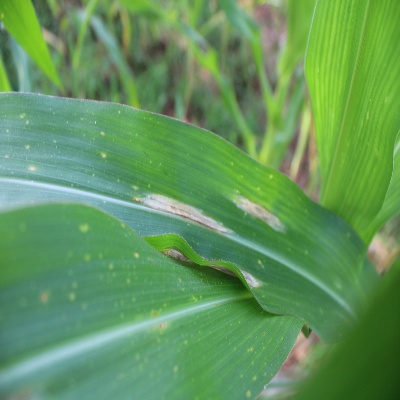
Crop: Maize
Condition: leaf spot